Zafar Ali Khan

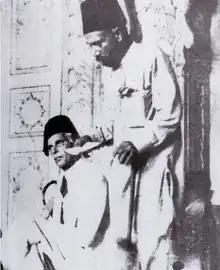
Muhammad Ali Jinnah with Maulana Zafar Ali Khan at Badshahi Mosque in 1940

Sahiwal Stadium, а multi-purpose stadium in Sahiwal, Punjab, was renamed as Zafar Ali Stadium in his honour. It is used for football and cricket games. The stadium holds 10,000 people.